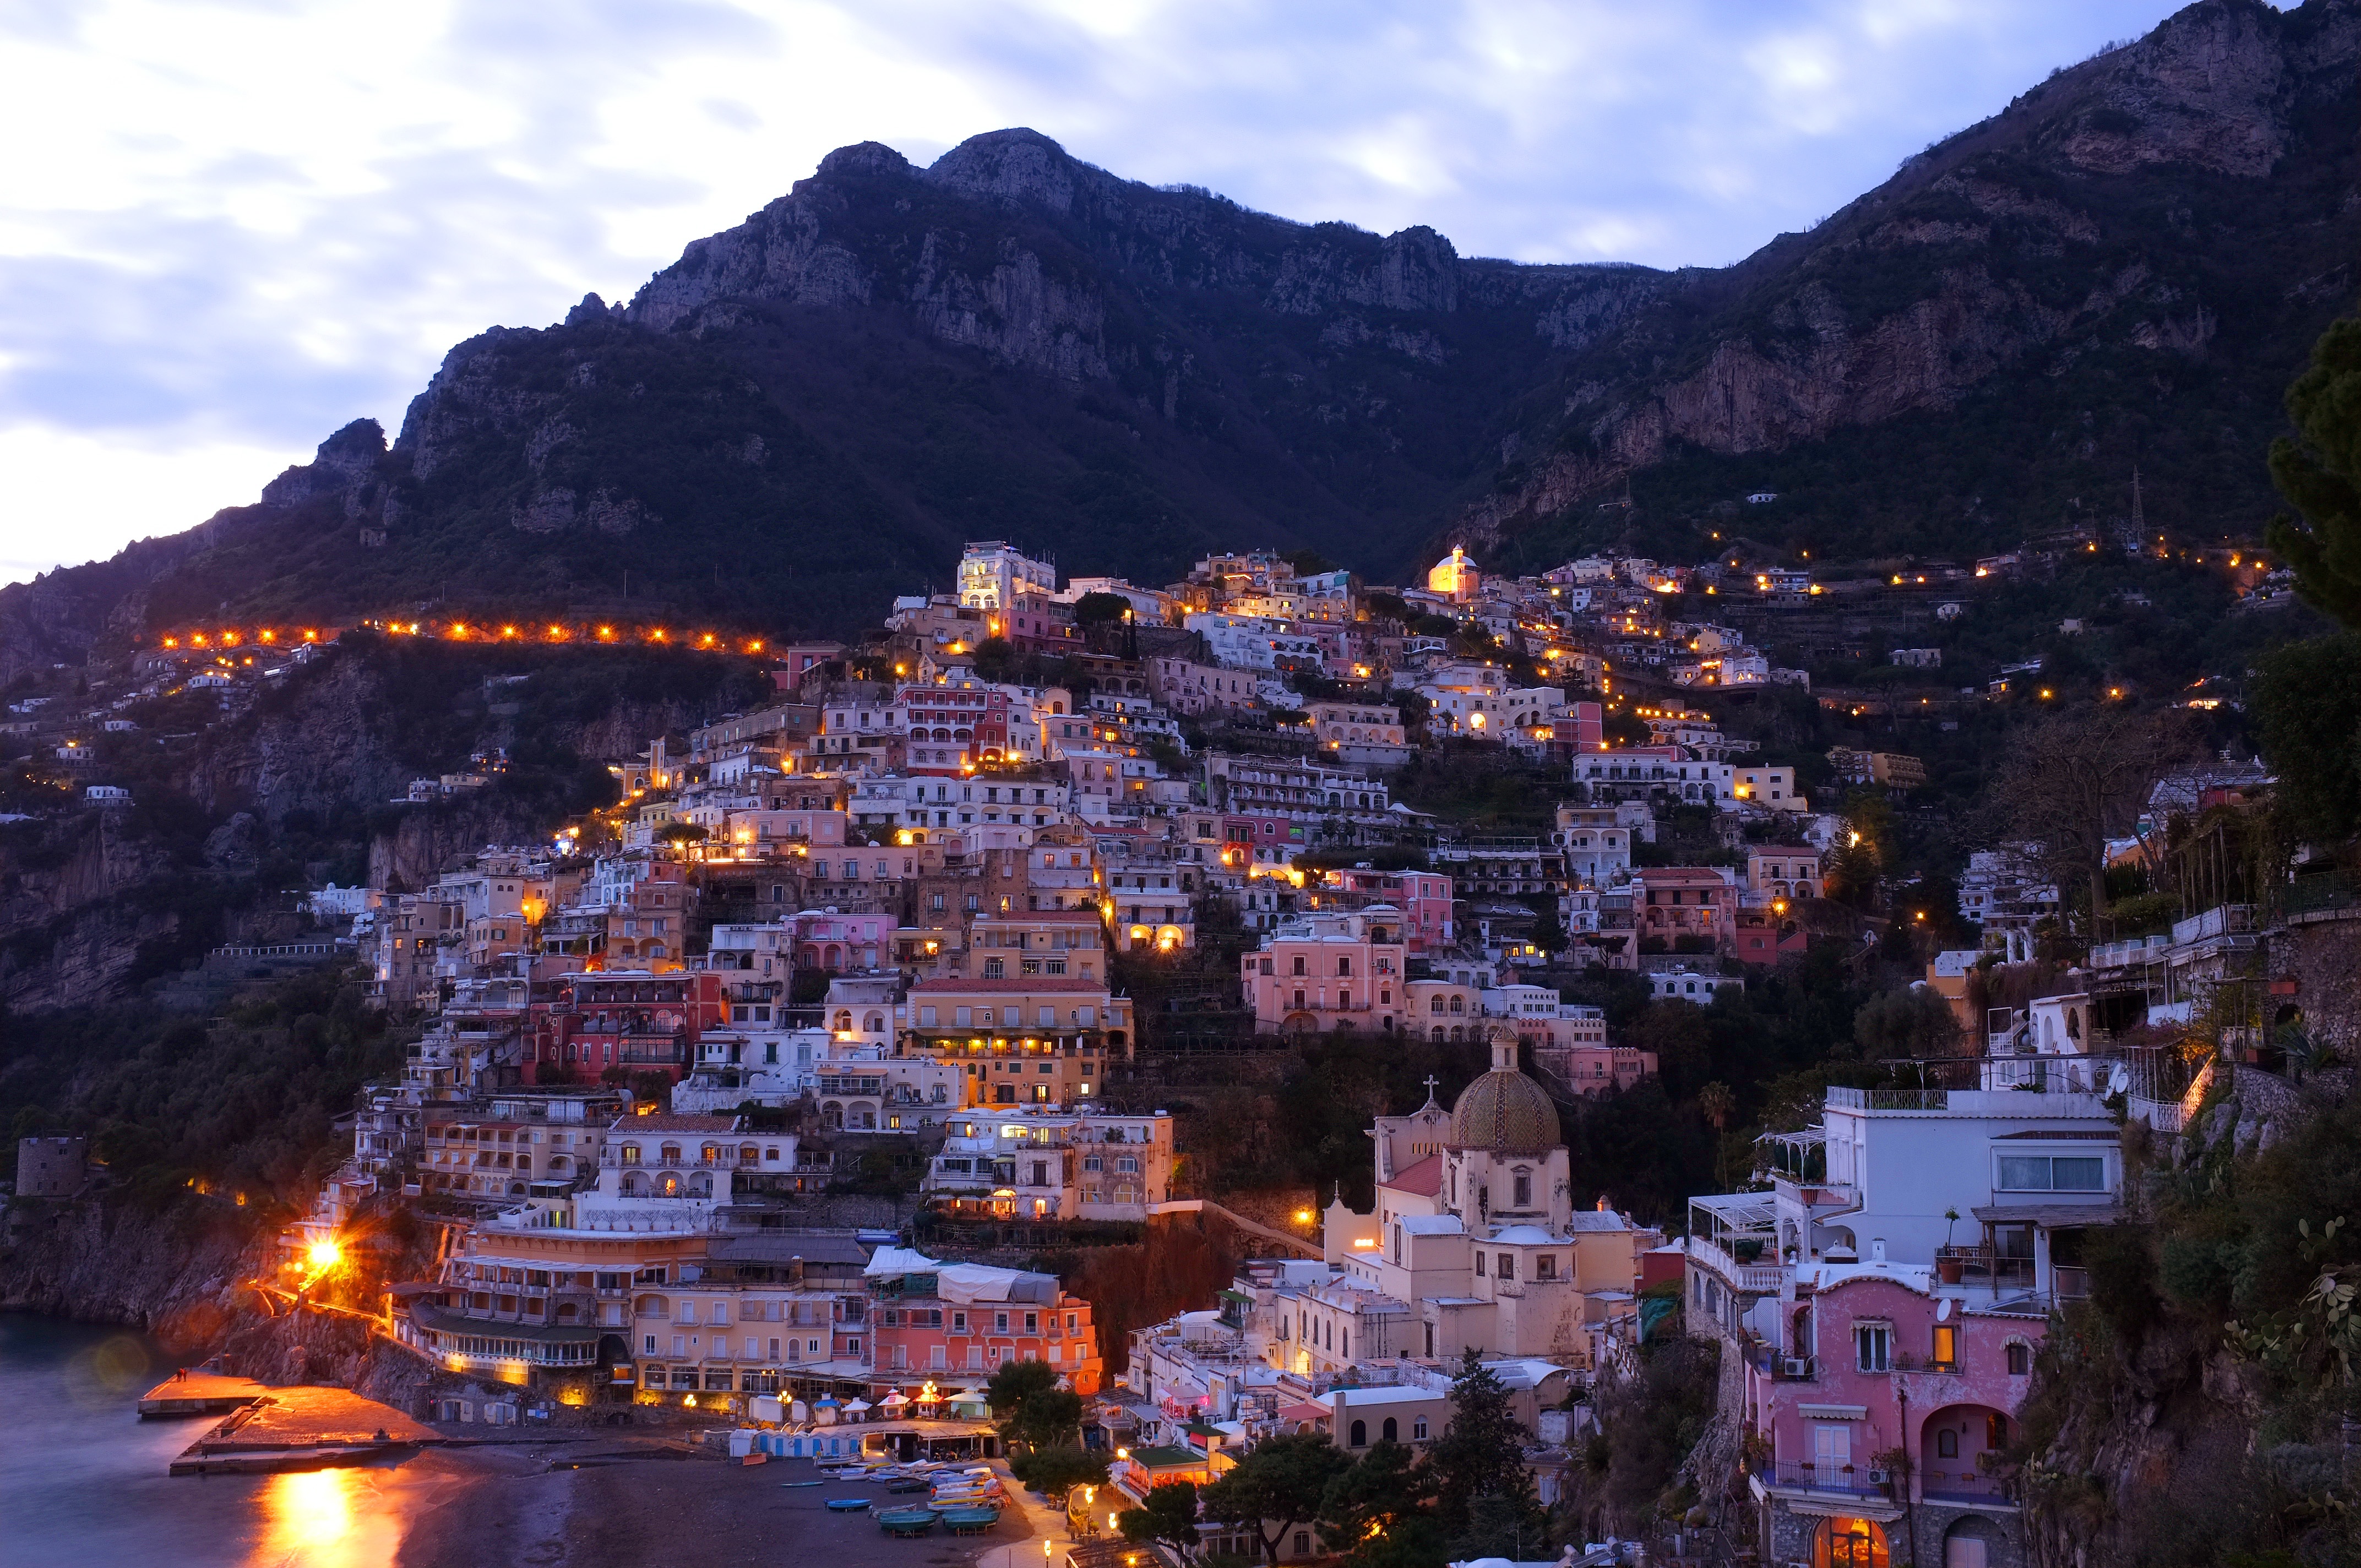
landscape, mountain, night, town, mountain range, cityscape, coastline, village, dusk, evening, landmark, italy, lights, buildings, cinque terre, geographical feature, human settlement